Denis Bond (MP)

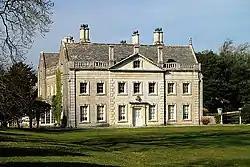
Creech Grange, Dorset

Bond was the elder son and heir of the wealthy barrister Nathaniel Bond, who came from a family who had been merchants in Dorchester, and bought Creech Grange, near Wareham in 1691. He was admitted at Inner Temple in 1695 and called to the bar in 1703. He succeeded his father to Creech Grange in 1707.